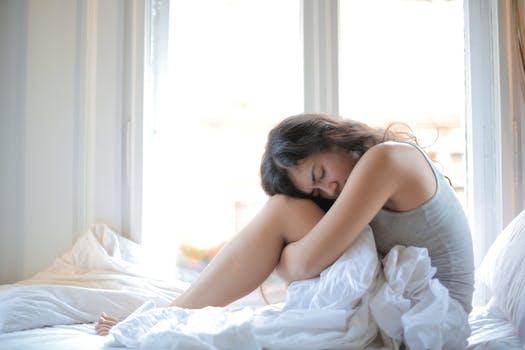
Label: No Watermark